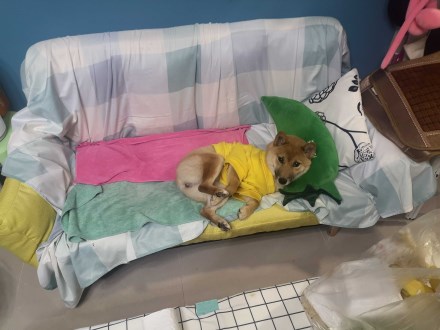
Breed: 1043-n000001-Shiba_Dog